Riau-Lingga Sultanate

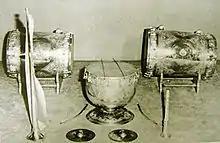
The Nobat that was used for the coronation of Sultan Abdul Rahman II (taken in 1885). The assembly was inherited by the Terengganu Sultanate and became a vital part of the regalia of the royal house. It was last used during the installation ceremony of Mizan Zainal Abidin as the Yang di-Pertuan Agong (King of Malaysia) on 27 April 2007.

The earliest account of the "Musik Nobat Diraja" (Royal Orchestra) was in the Sulalatus Salatin (Malay Annals), which stated that orchestra performances began during the reign of the ancient female ruler of Bintan, Wan Seri Bini, also known as Queen Sakidar Syah, who claimed to have traveled to "Banua Syam" (the Levant). The Nobat was used during the coronation of Sang Nila Utama, the king of ancient Singapore. The usage of the "Nobat" then spread to other Malay Royal Houses in the Malay Peninsula, Samudera Pasai and Brunei.